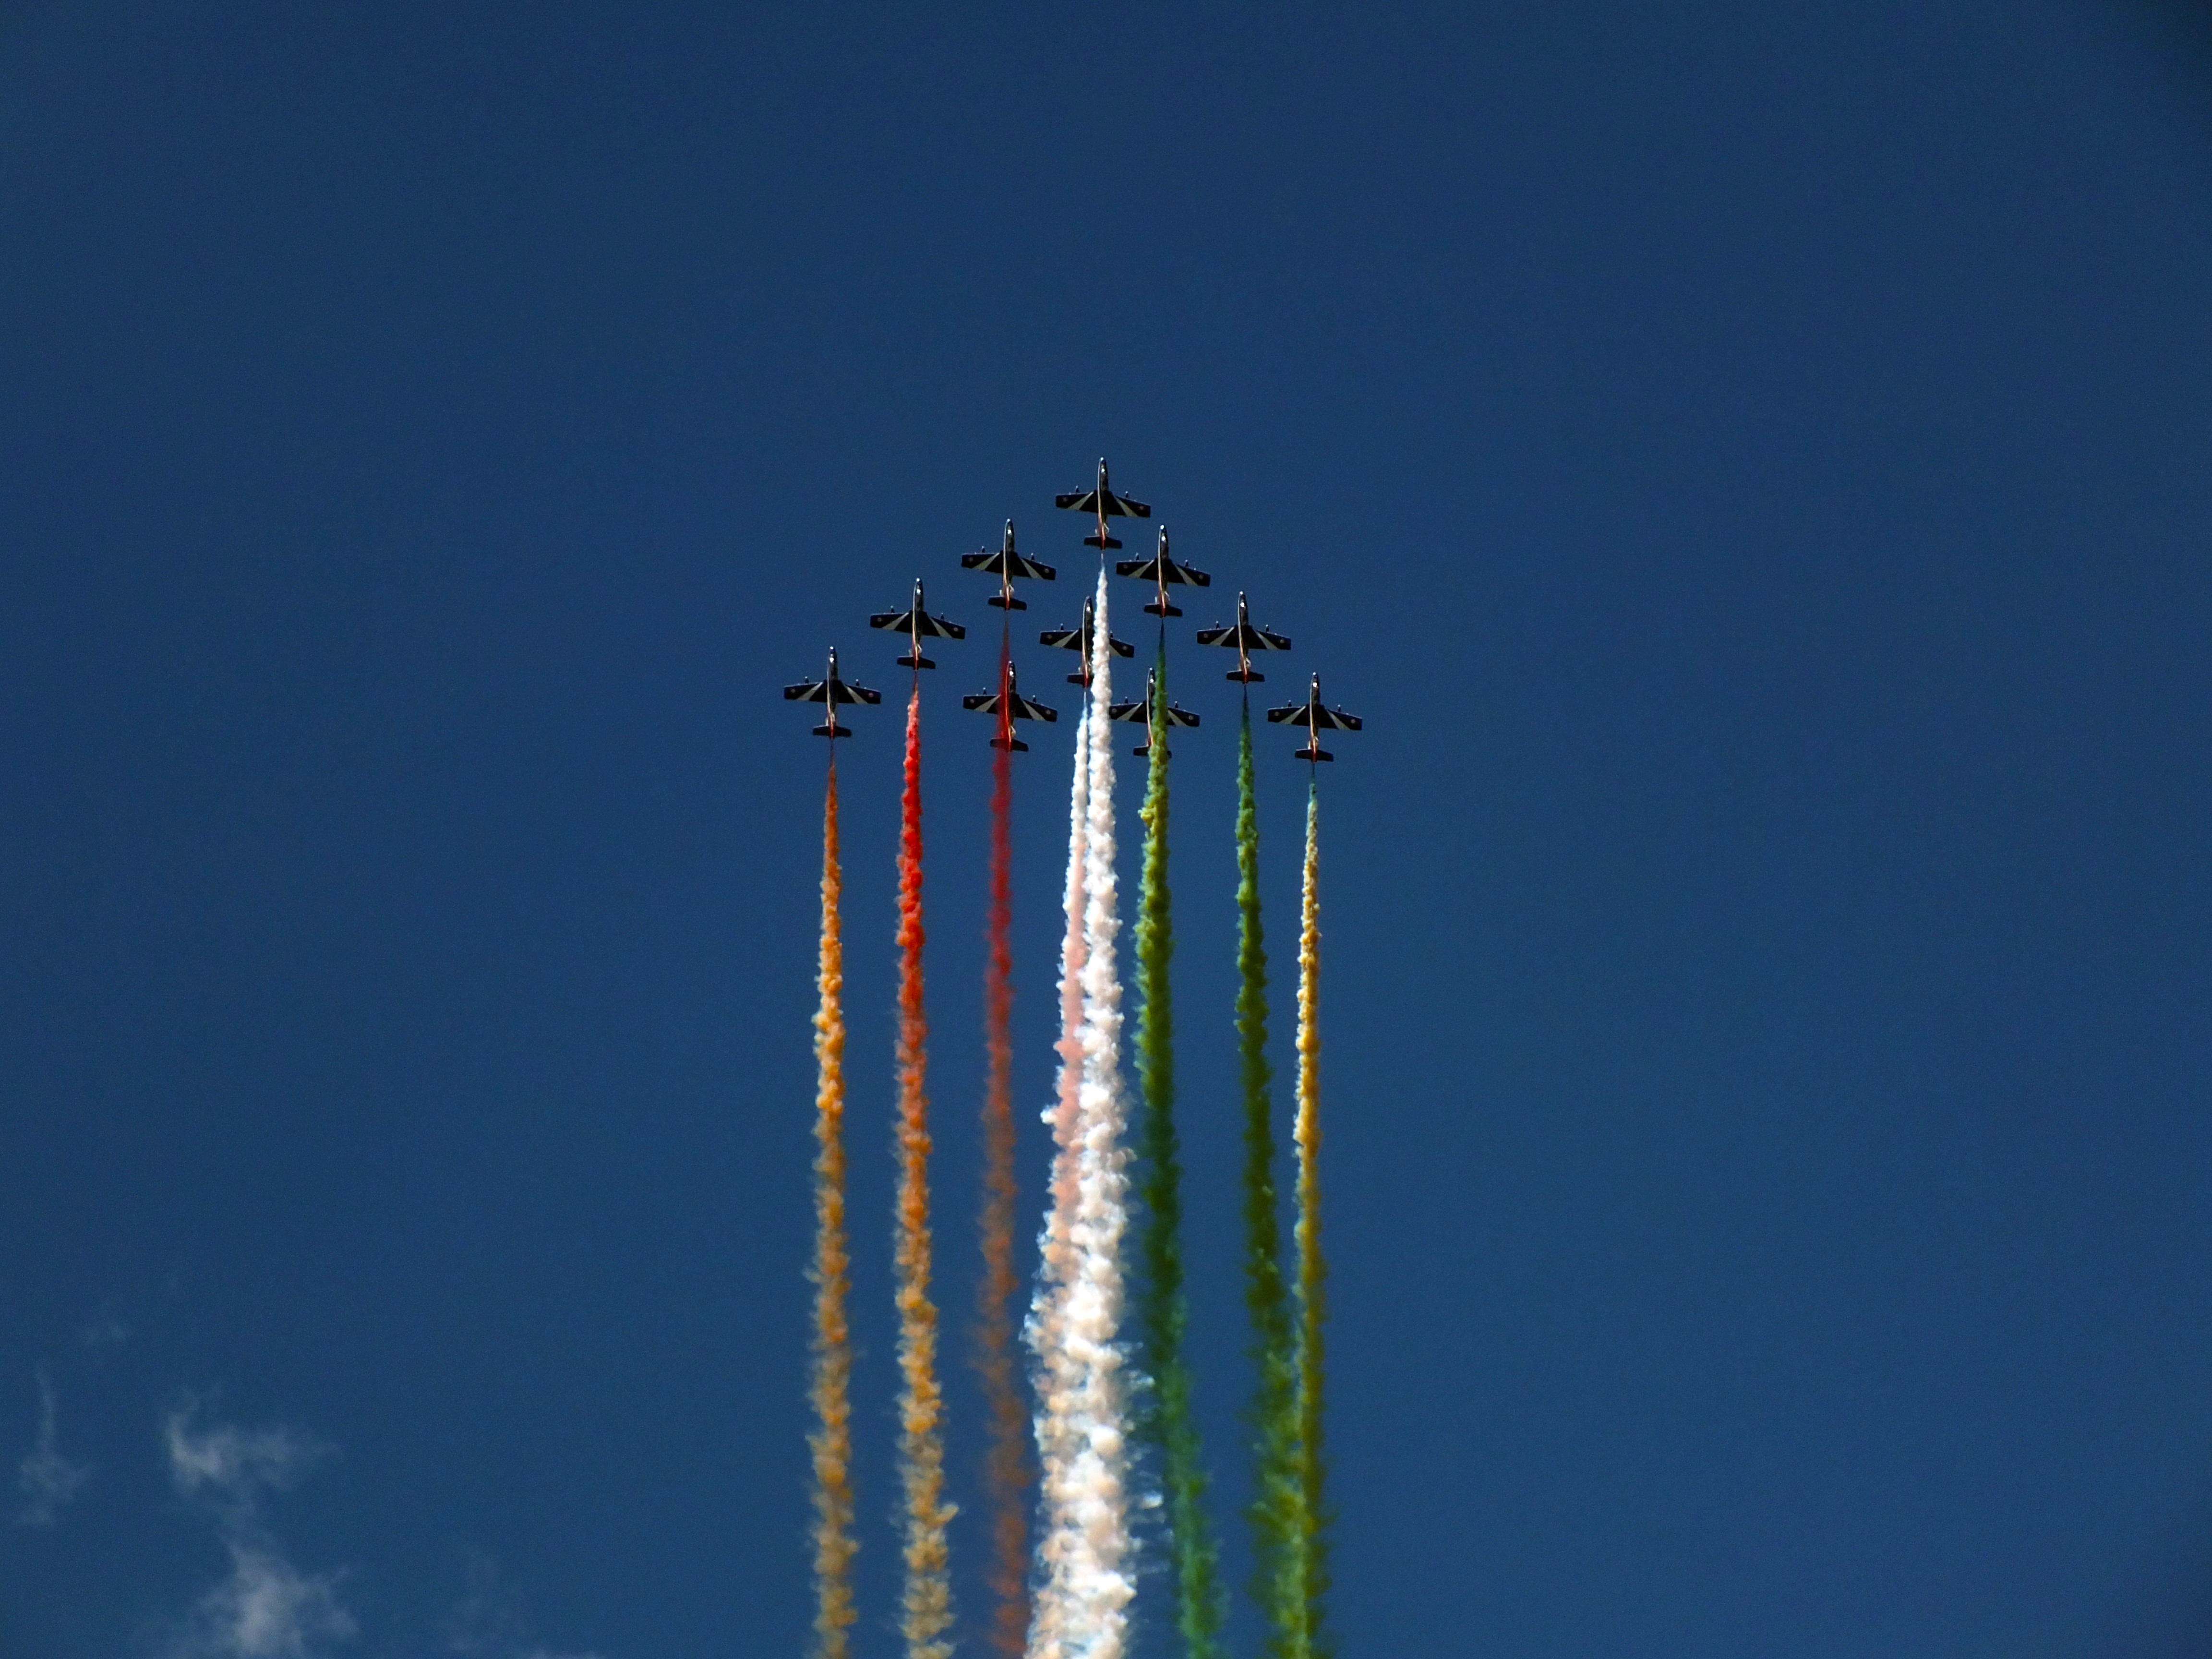
sky, blue, tower, landmark, atmosphere of earth, spire, skyscraper, mast, street light